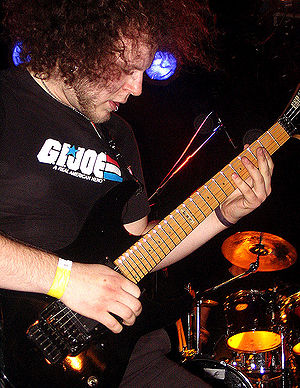
The Black Dahlia Murder
The Black Dahlia Murder optræder i Sneek, Holland den 21. januar 2006.
The Black Dahlia Murder er et melodisk dødsmetal-band dannet i 2000 i Waterford, Michigan, USA og er et af de ledende bands på Detroit metal musik scene.